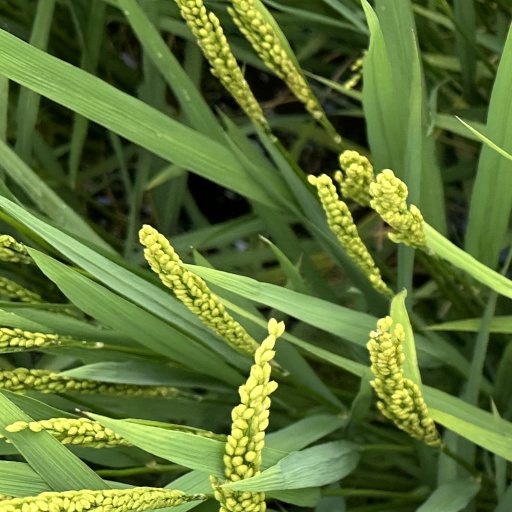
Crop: rice